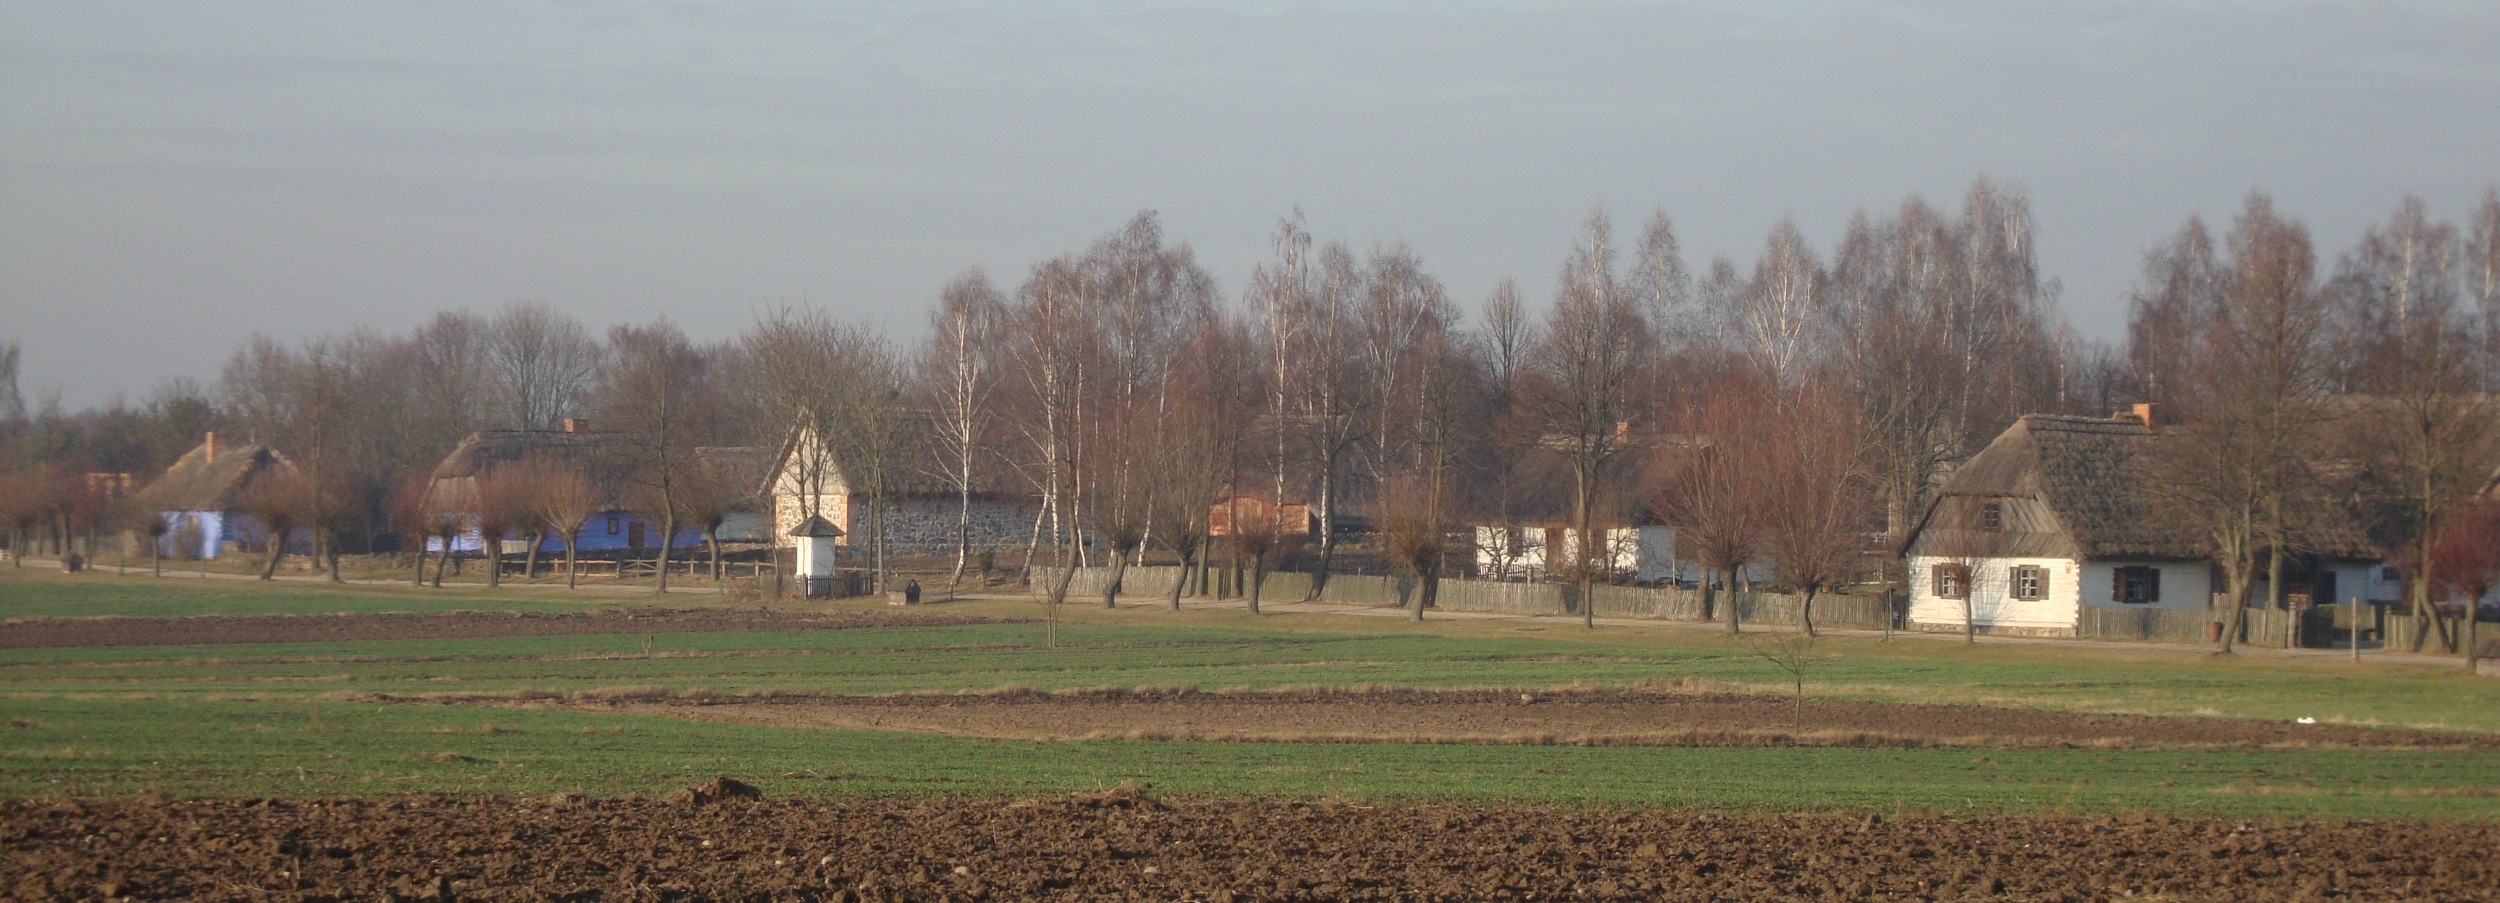
landscape, field, farm, meadow, prairie, pasture, autumn, agriculture, plain, poland, plantation, rural area, open air museum, sierpc